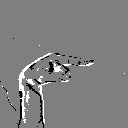
ASL letter: g